Taro dumpling
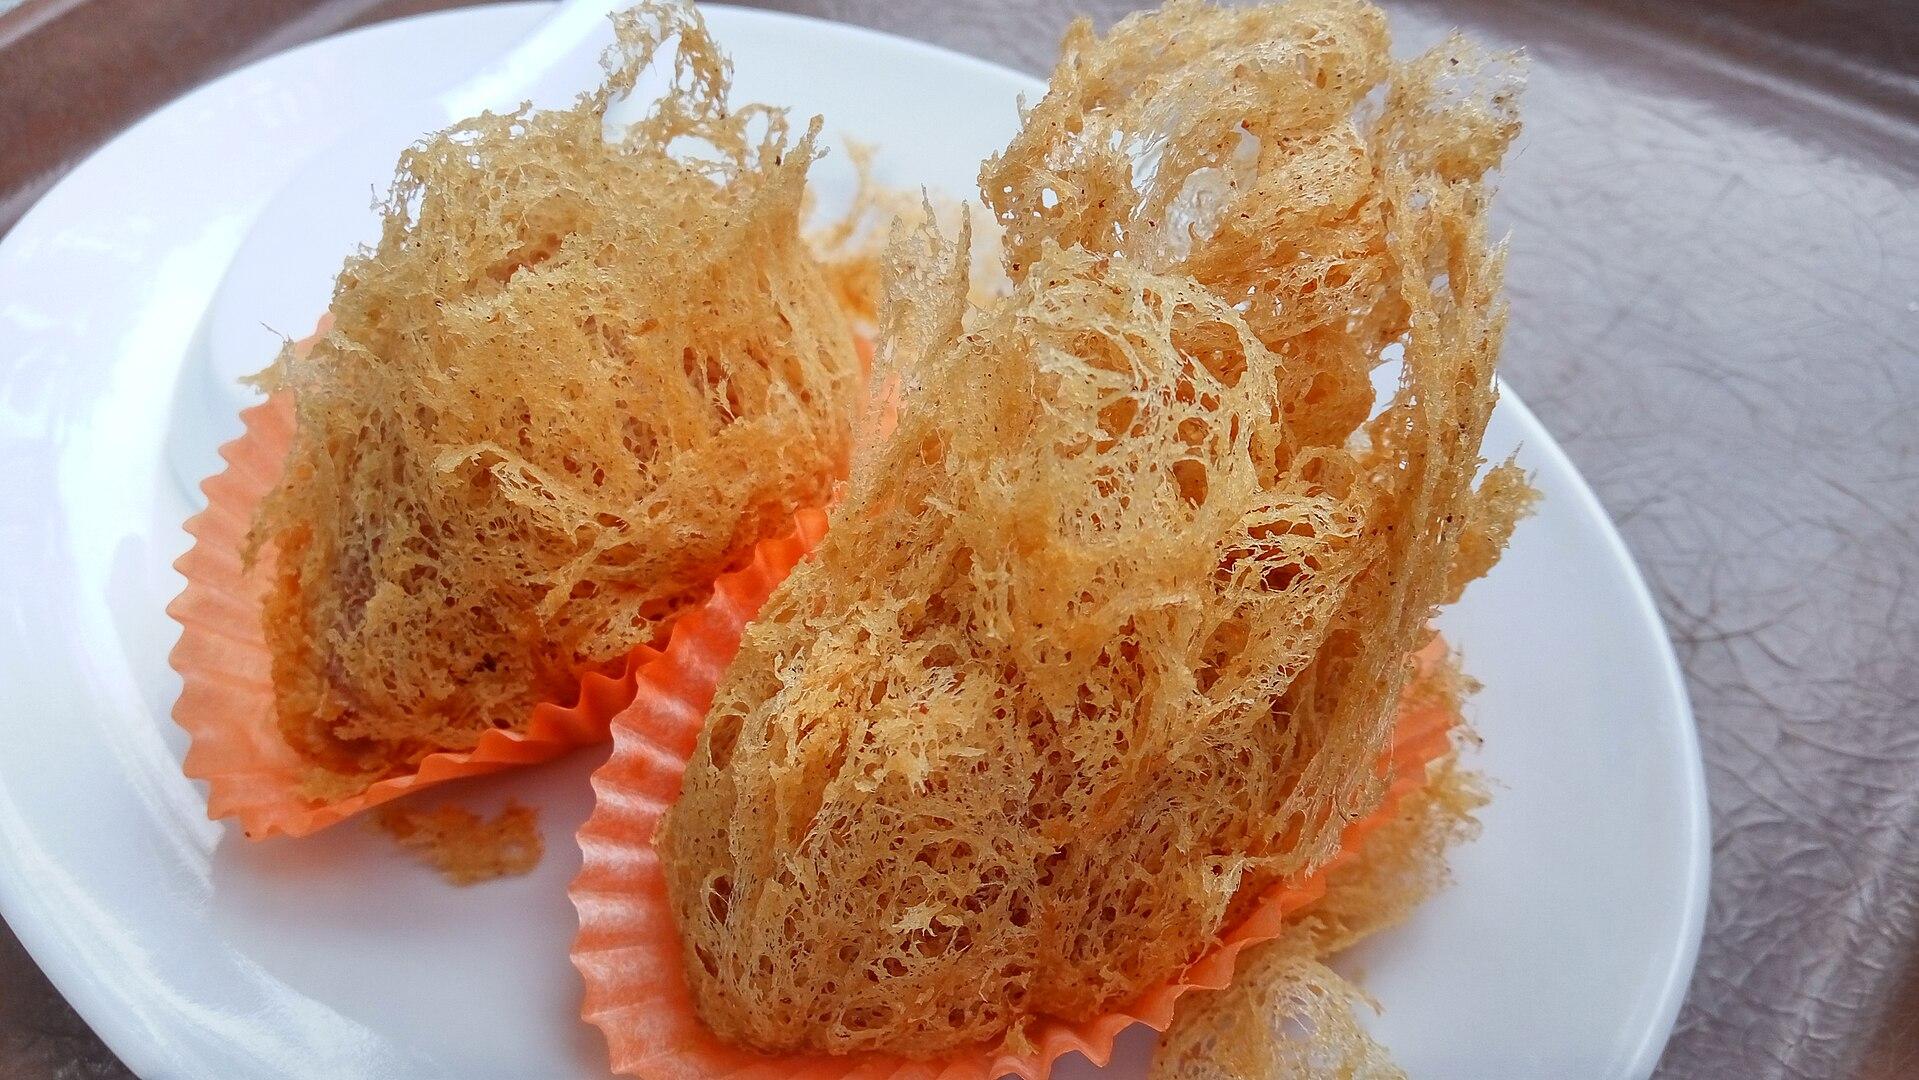
Also known as:
es - Spanish: Dumpling de taro
fr - French: Quenelle de taro
id - Indonesian: Dumpling talas
ko - Korean: 우곡
th - Thai: เผือกทอดสอดไส้
yue - Cantonese: 芋角
zh - Chinese: 芋角
Category: dim sum (dim sum)
Cuisine: Chinese
Associated cuisines: Chinese
Area: China
Countries: China
Region: Eastern Asia, , , ,
The dish is made from a thick layer of taro that has been boiled and mashed. The filling is made from seasoned ground pork. The dumpling is deep fried, and the outermost layer of taro becomes crisp, light, and fluffy.